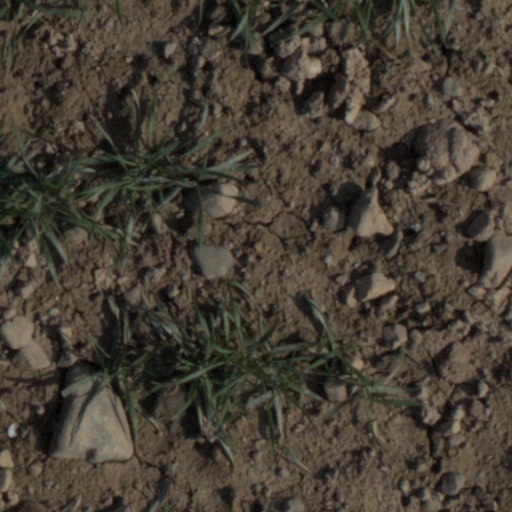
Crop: wheat